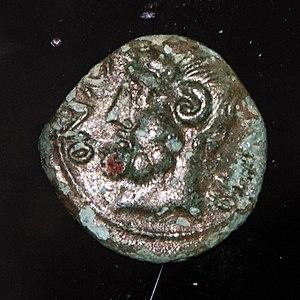
Monnaie de Cunobelinos (type Cunobelinos), bronze 2,43 g diam. 14 mm. Avers
Claude, un empereur au destin singulier est une exposition sur l'empereur Claude qui se déroule du 1ᵉʳ décembre 2018 au 4 mars 2019 au musée des Beaux-Arts de Lyon. Elle présente une vision renouvelée du personnage par rapport aux poncifs développés par ses contemporains et relayés durant des siècles.